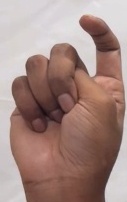
ASL sign: X